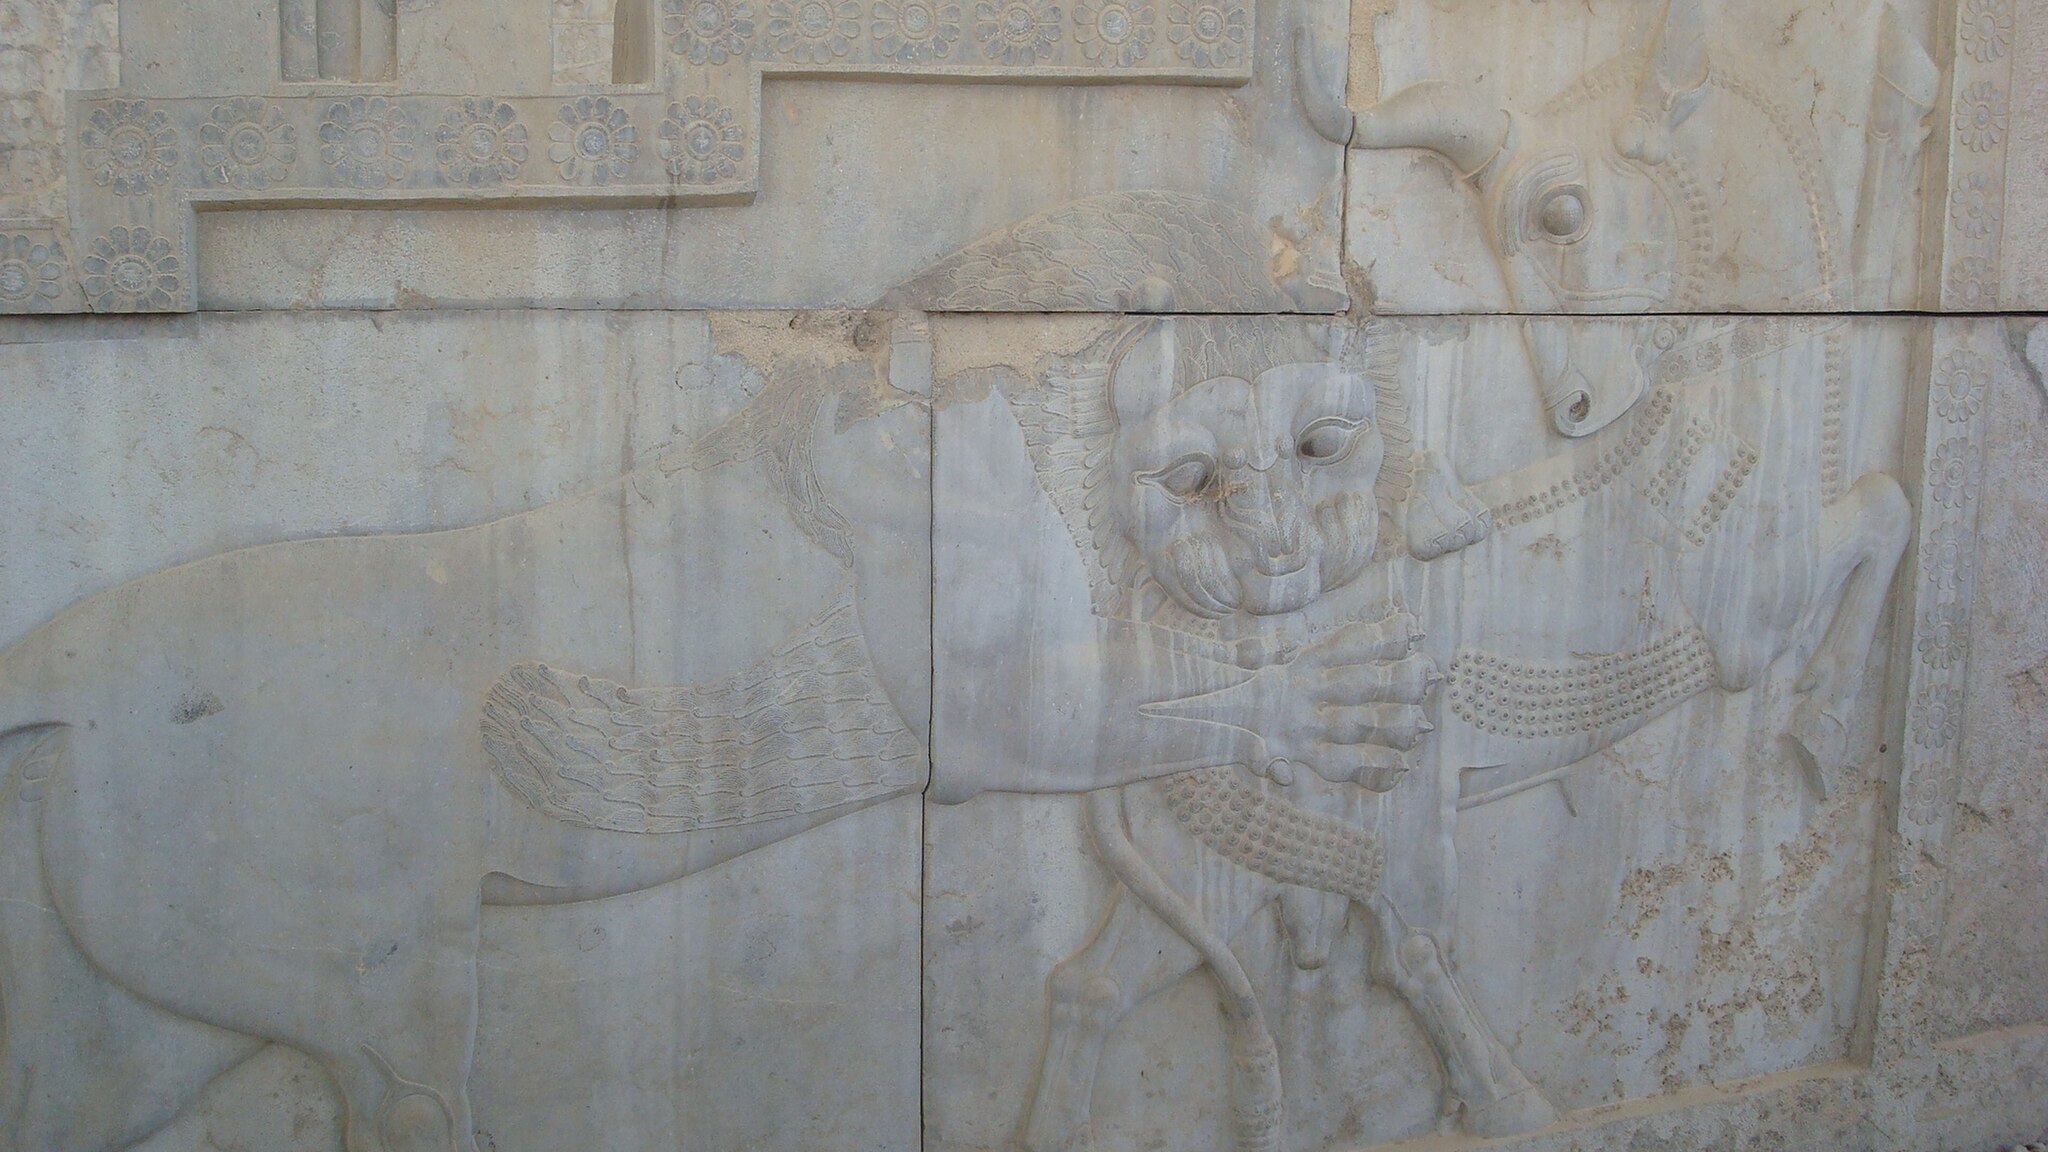
Title: Persepolis13
Description: persepolis
Categories: GFDL, Taken with Sony DSC-W90, License migration redundant, Self-published work, Files with coordinates missing SDC location of creation, 2010 in Persepolis, Lion attacking a bull, Persepolis, Northern staircase of Tripylon